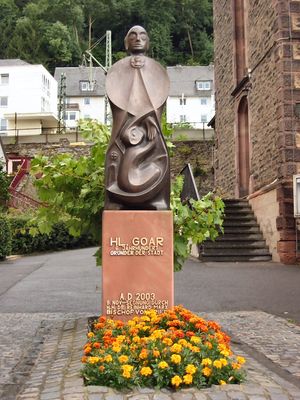
Sankt Goar / Galleri
Sankt Goar er en by på venstre bred af Mittelrhein i Rhein-Hunsrück-Kreis i den tyske delstat Rheinland-Pfalz. Byen består af bydelene Kernstadt Sankt Goar, Biebernheim, Werlau, Fellen og An der Loreley.